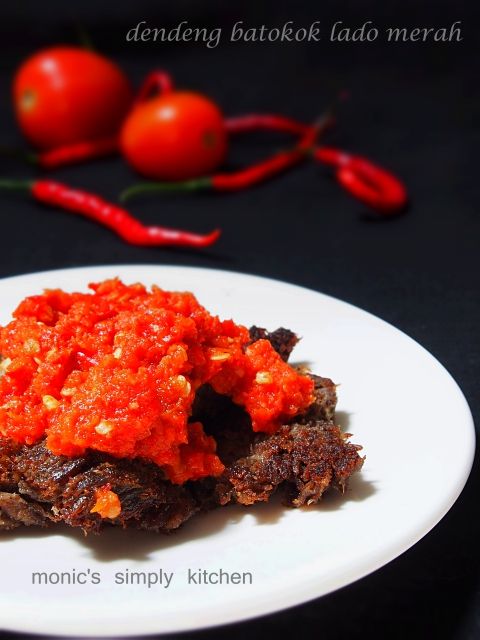
Label: dendeng_batokok